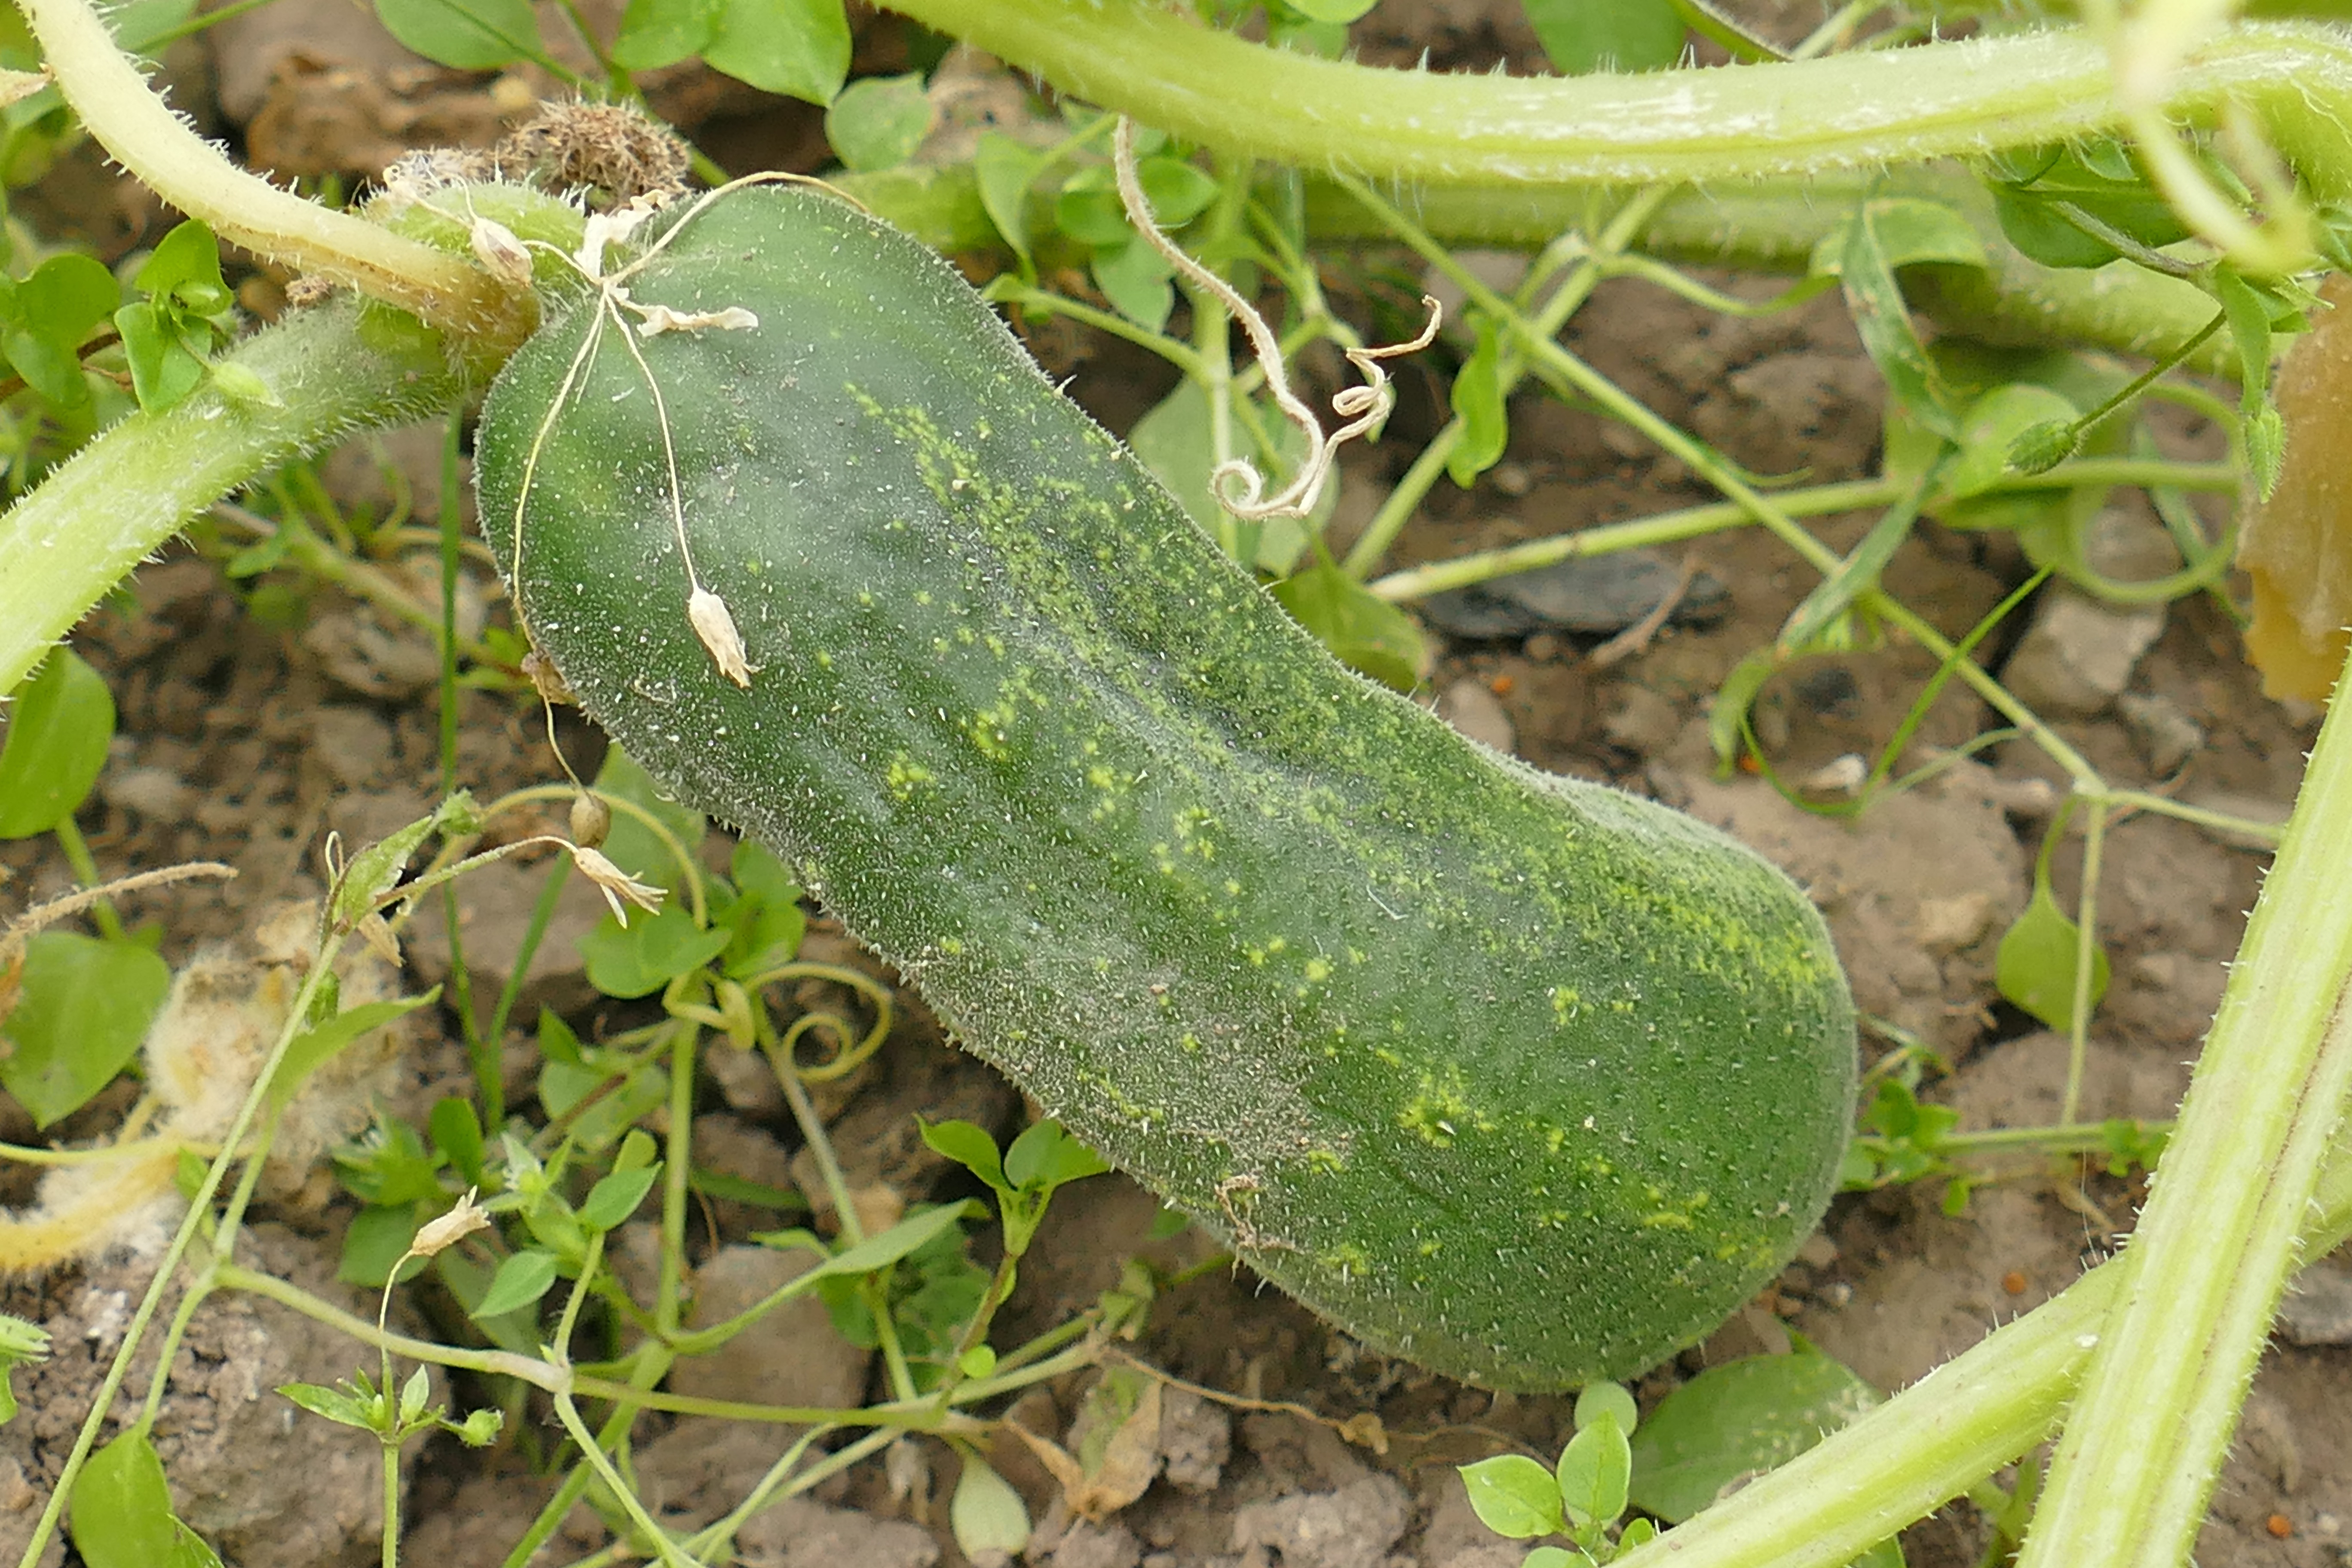
outdoor, plant, flower, food, green, produce, vegetable, garden, close, gourd, vegetables, cucumber, cucurbita, flowering plant, land plant, cucumber gourd and melon family